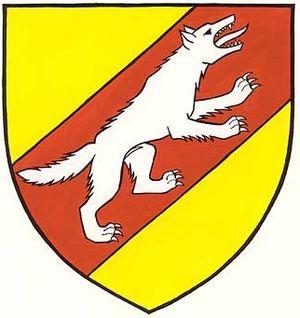
Wilfersdorf est une commune autrichienne du district de Mistelbach en Basse-Autriche. Ce bourg du nord-est de l'Autriche est célèbre pour son château, qui fut celui des premiers comtes de Liechtenstein.